Cyclone Guba

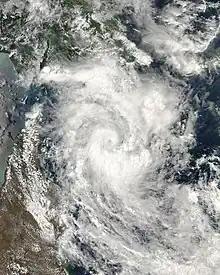
Cyclone Guba near Papua New Guinea on 16 November

Severe Tropical Cyclone Guba was the most recent tropical cyclone to form in the Port Moresby area of responsibility. The storm resulted in 149 fatalities and severe damage across southeastern Papua New Guinea in November 2007. The firstly-named cyclone of the 2007–08 Australian region cyclone season, Guba formed on 13 November 2007 close to the island of New Guinea, and reached tropical cyclone intensity the next day by the Tropical Cyclone Warning Centre (TCWC) in Brisbane, with the TCWC in Port Moresby assigning the name Guba. It meandered in the northern Coral Sea for the next week, strengthening to a Category 3 severe tropical cyclone on 16 November. It posed a threat to the Australian Cape York Peninsula, but remained offshore, and finally dissipated on 20 November.